Chianti tramway

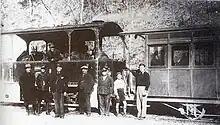
Streetcar personnel with locomotive No. 8 "Buondelmonti"

Strict rules were imposed on the personnel serving on the tramway, both in terms of uniforms, which had to be impeccable at all times, and behavior, which had to be proper and decent at all times. Salaries for those times were quite high, and the difference in pay between jobs was no more than 25 percent. Until 1 January 1919, those earning the most were the machinists followed by the chief controllers; from that date onward the chief controllers exceeded the machinists by two cents of a lira.